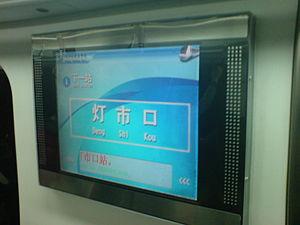
La ligne 5 du métro de Pékin est l'une des 22 lignes du réseau métropolitain de Pékin, en Chine.